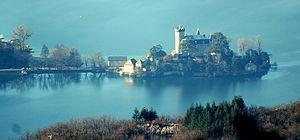
La presqu'île de Duingt et le château de Ruphy (Haute-Savoie, France).
Duingt est une commune française située dans le département de la Haute-Savoie, en région Auvergne-Rhône-Alpes. Village de la rive gauche du lac d'Annecy, la commune comptait 972 habitants en 2017.
Le château de Châteauvieux ou parfois château Ruphy, dit communément, par erreur, château de Duingt, est une ancienne maison forte, remaniée à plusieurs reprises, notamment aux XVIIIᵉ et XIXᵉ siècles, sur la commune de Duingt dans le département français de la Haute-Savoie, en région Auvergne-Rhône-Alpes.